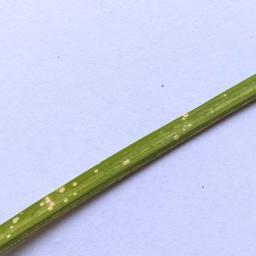
Label: Rice___Leaf_Blast